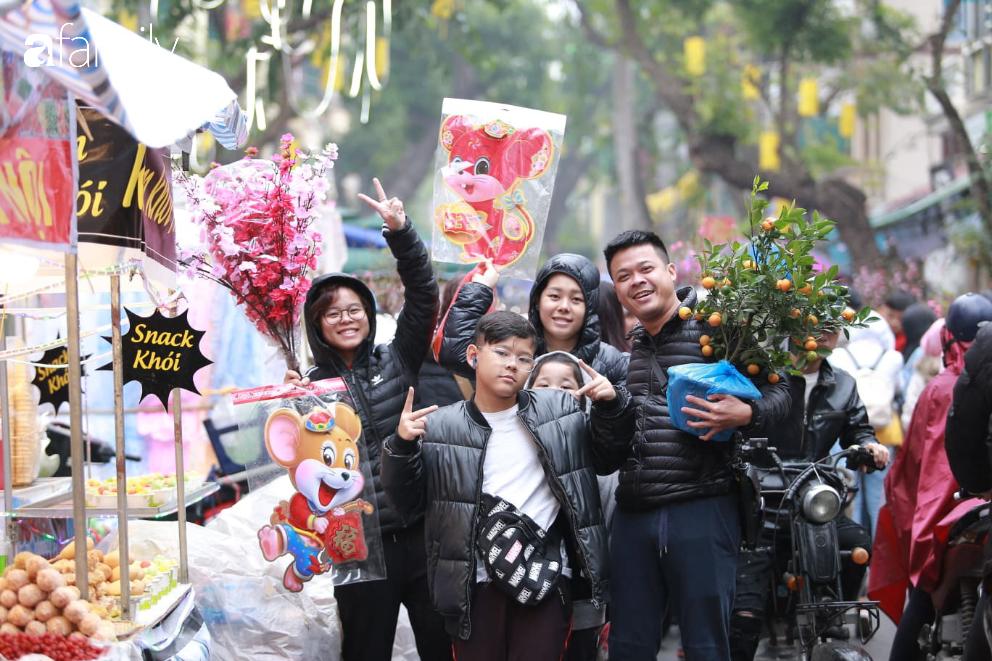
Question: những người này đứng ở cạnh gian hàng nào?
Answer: gian hàng bán thức ăn nhanh